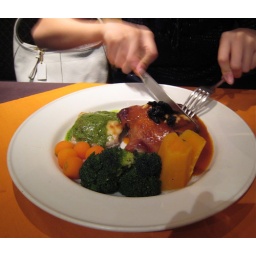
Pesto cream sauce over pan-fried white fish. Roasted chicken leg in brown sauce.